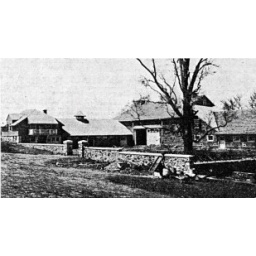
Old photo of the horse stables and barn complex at Ward Acres in New Rochelle.